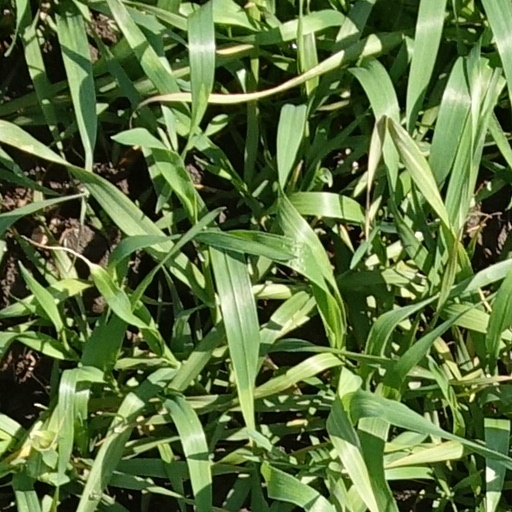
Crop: wheat